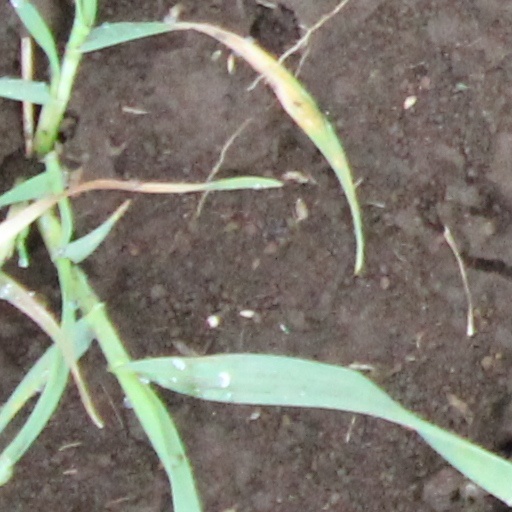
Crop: wheat